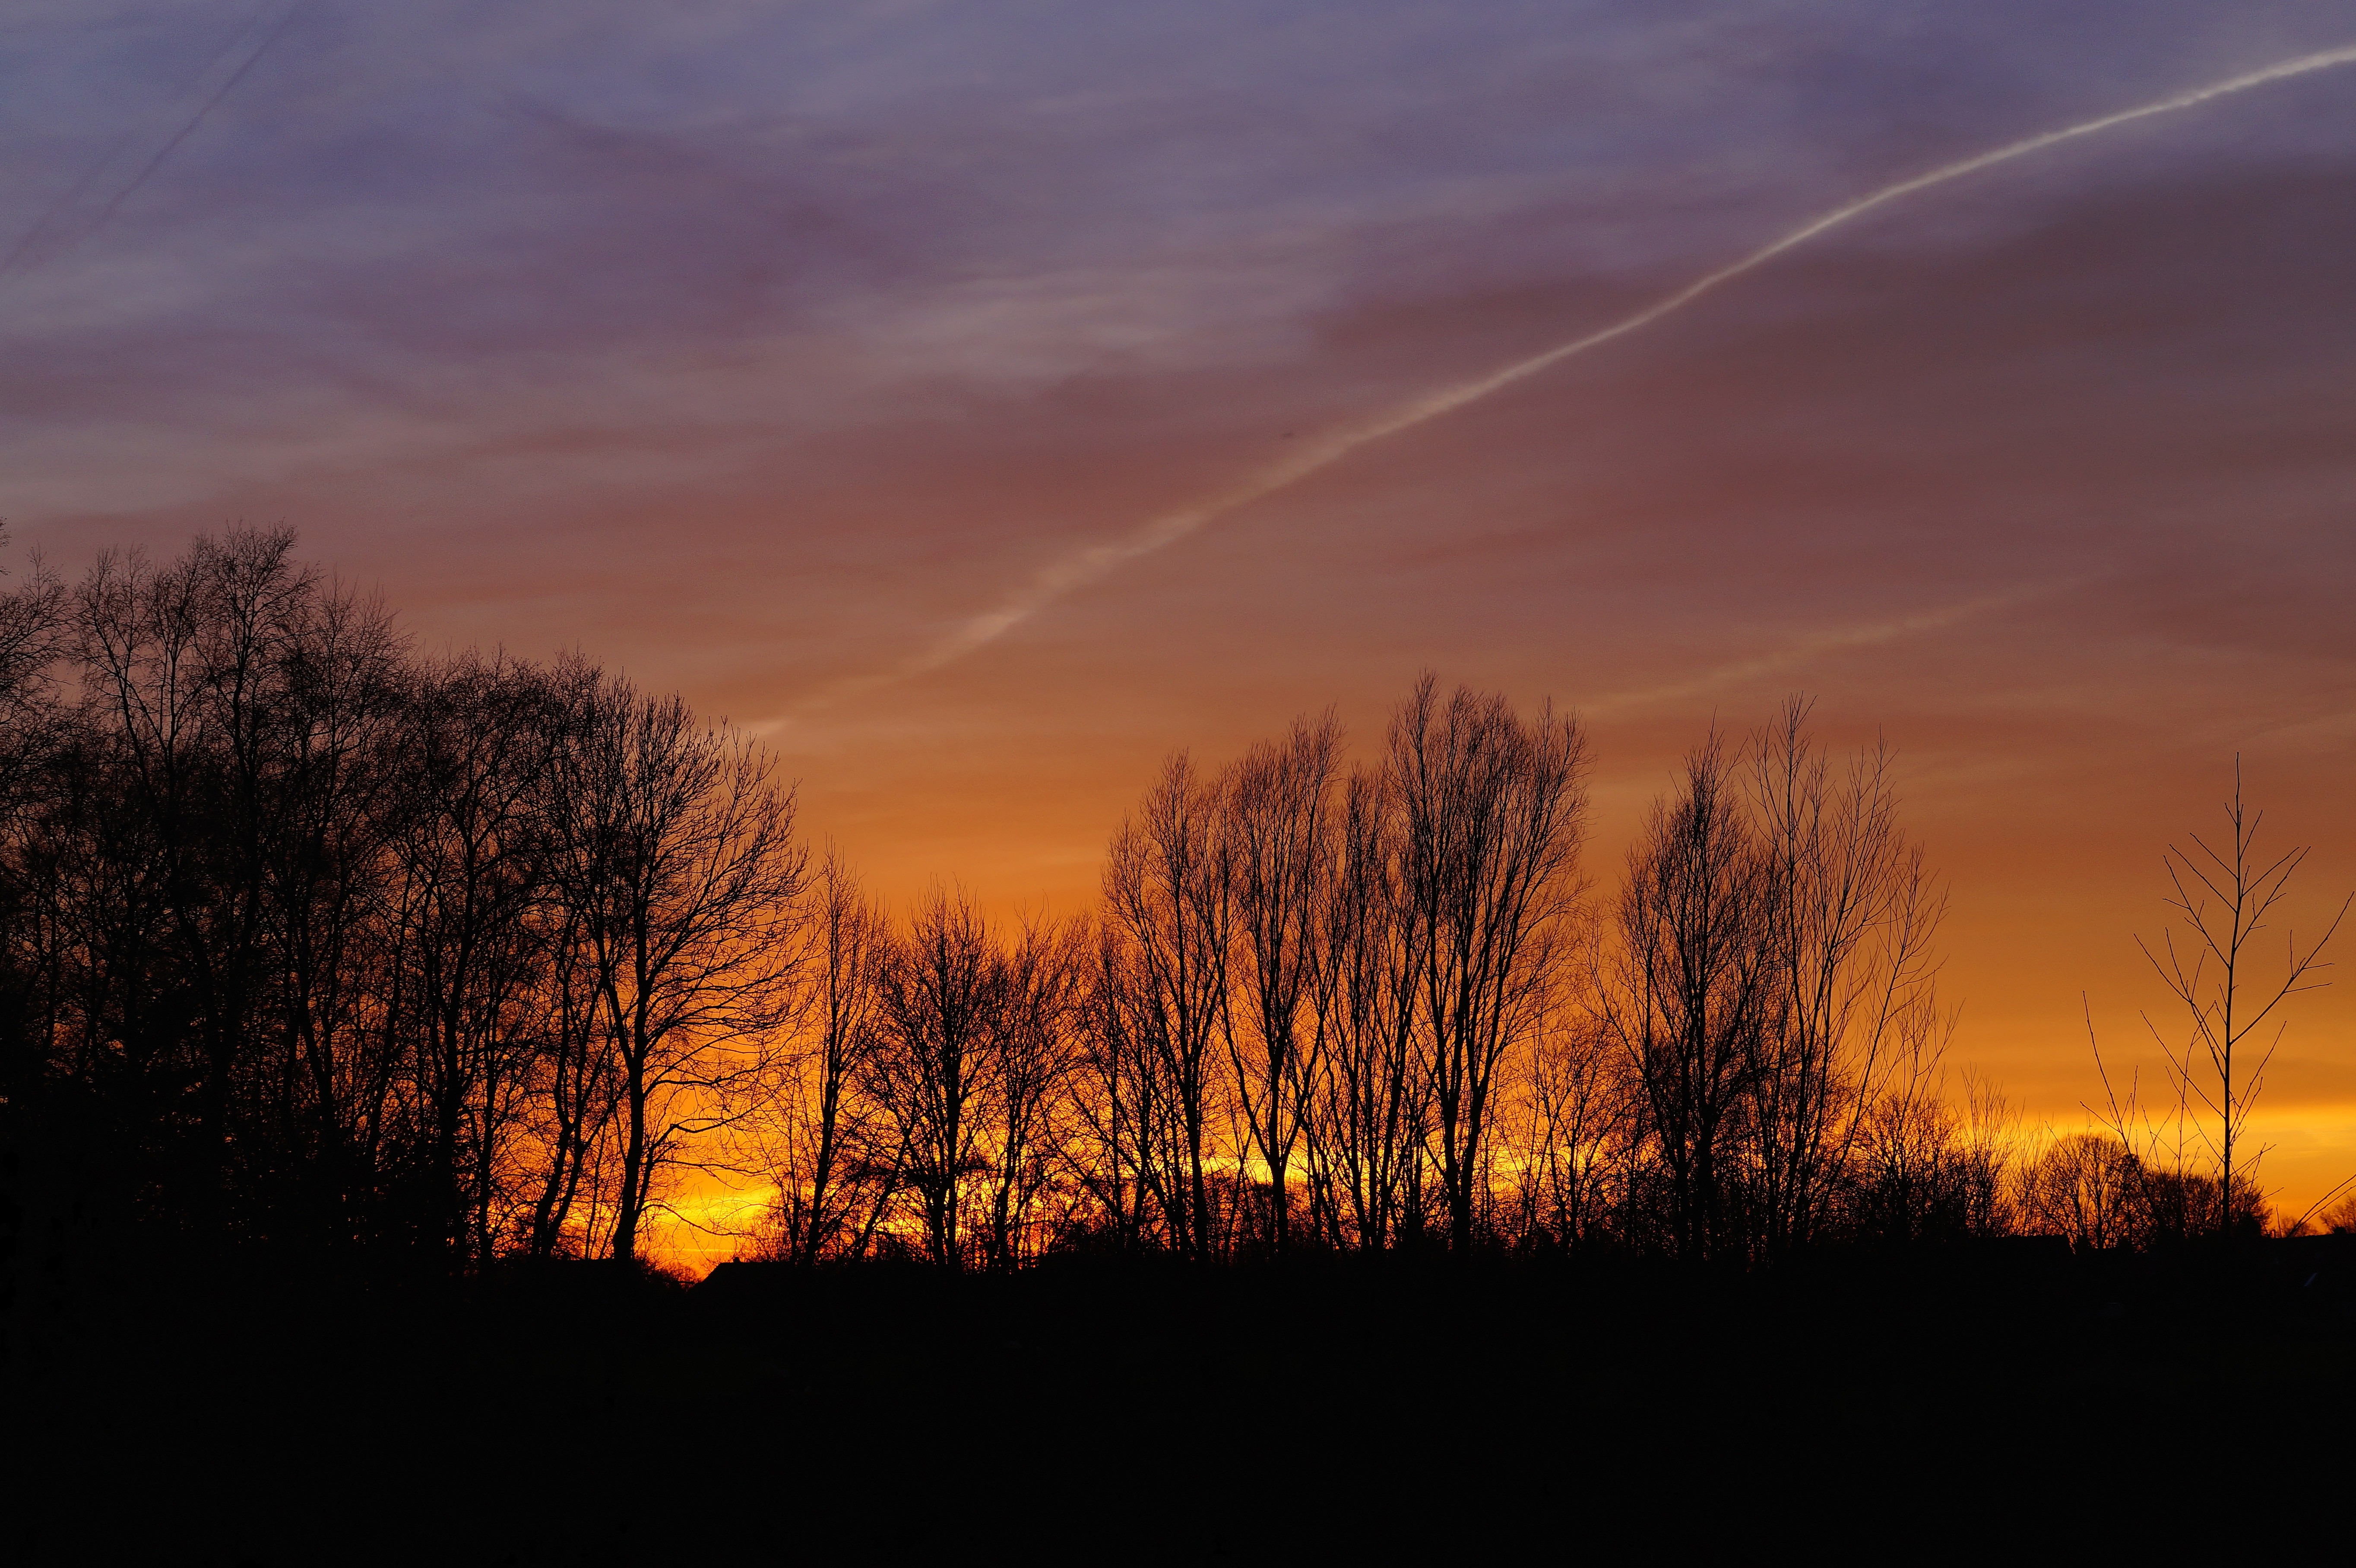
tree, nature, cloud, sun, sunrise, sunset, field, prairie, sunlight, morning, dawn, atmosphere, dusk, evening, red, romantic, yellow, feelings, afterglow, orang, atmospheric phenomenon, red sky at morning